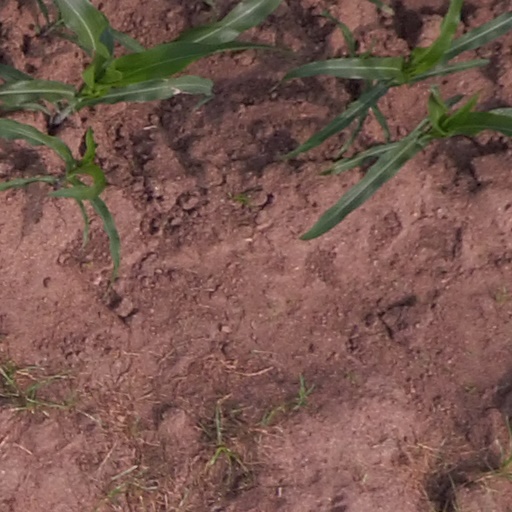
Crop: maize; corn